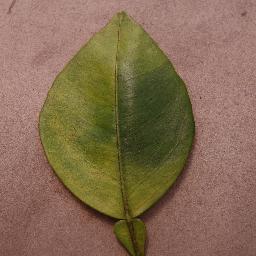
Label: Orange___Haunglongbing_(Citrus_greening)